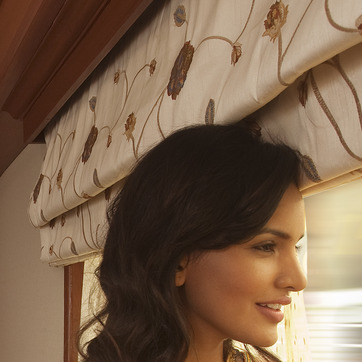
Material: hair